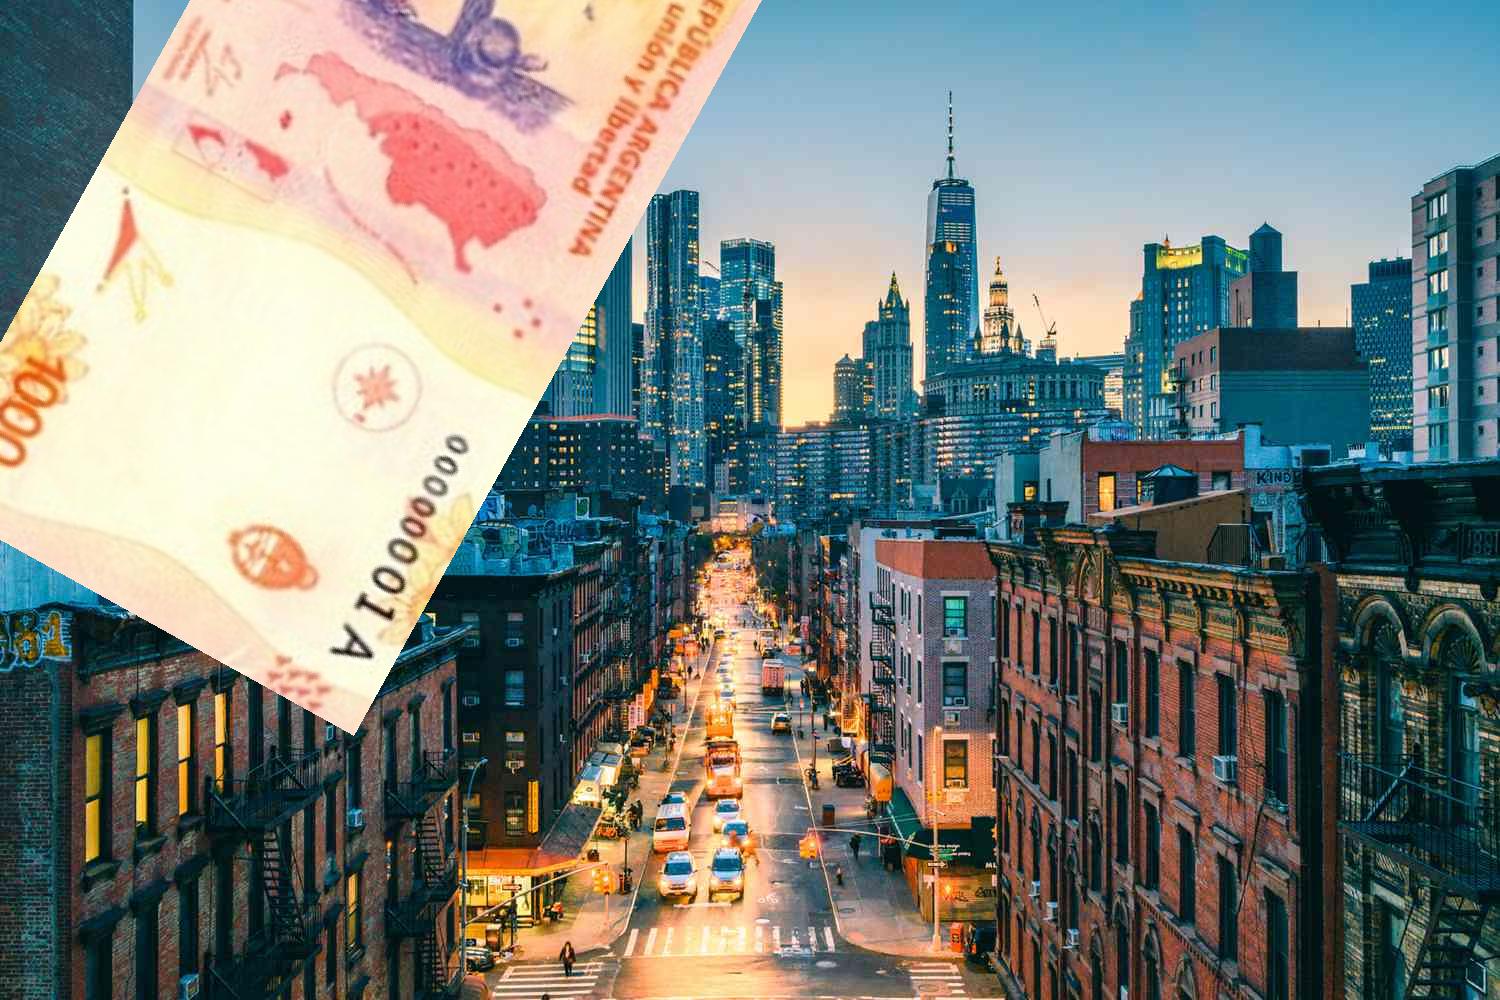
Denominación: 1000